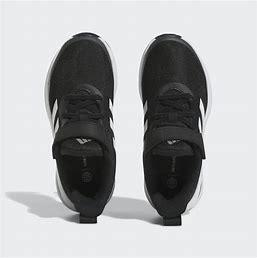
Brand: Adidas
Model: Fortarun